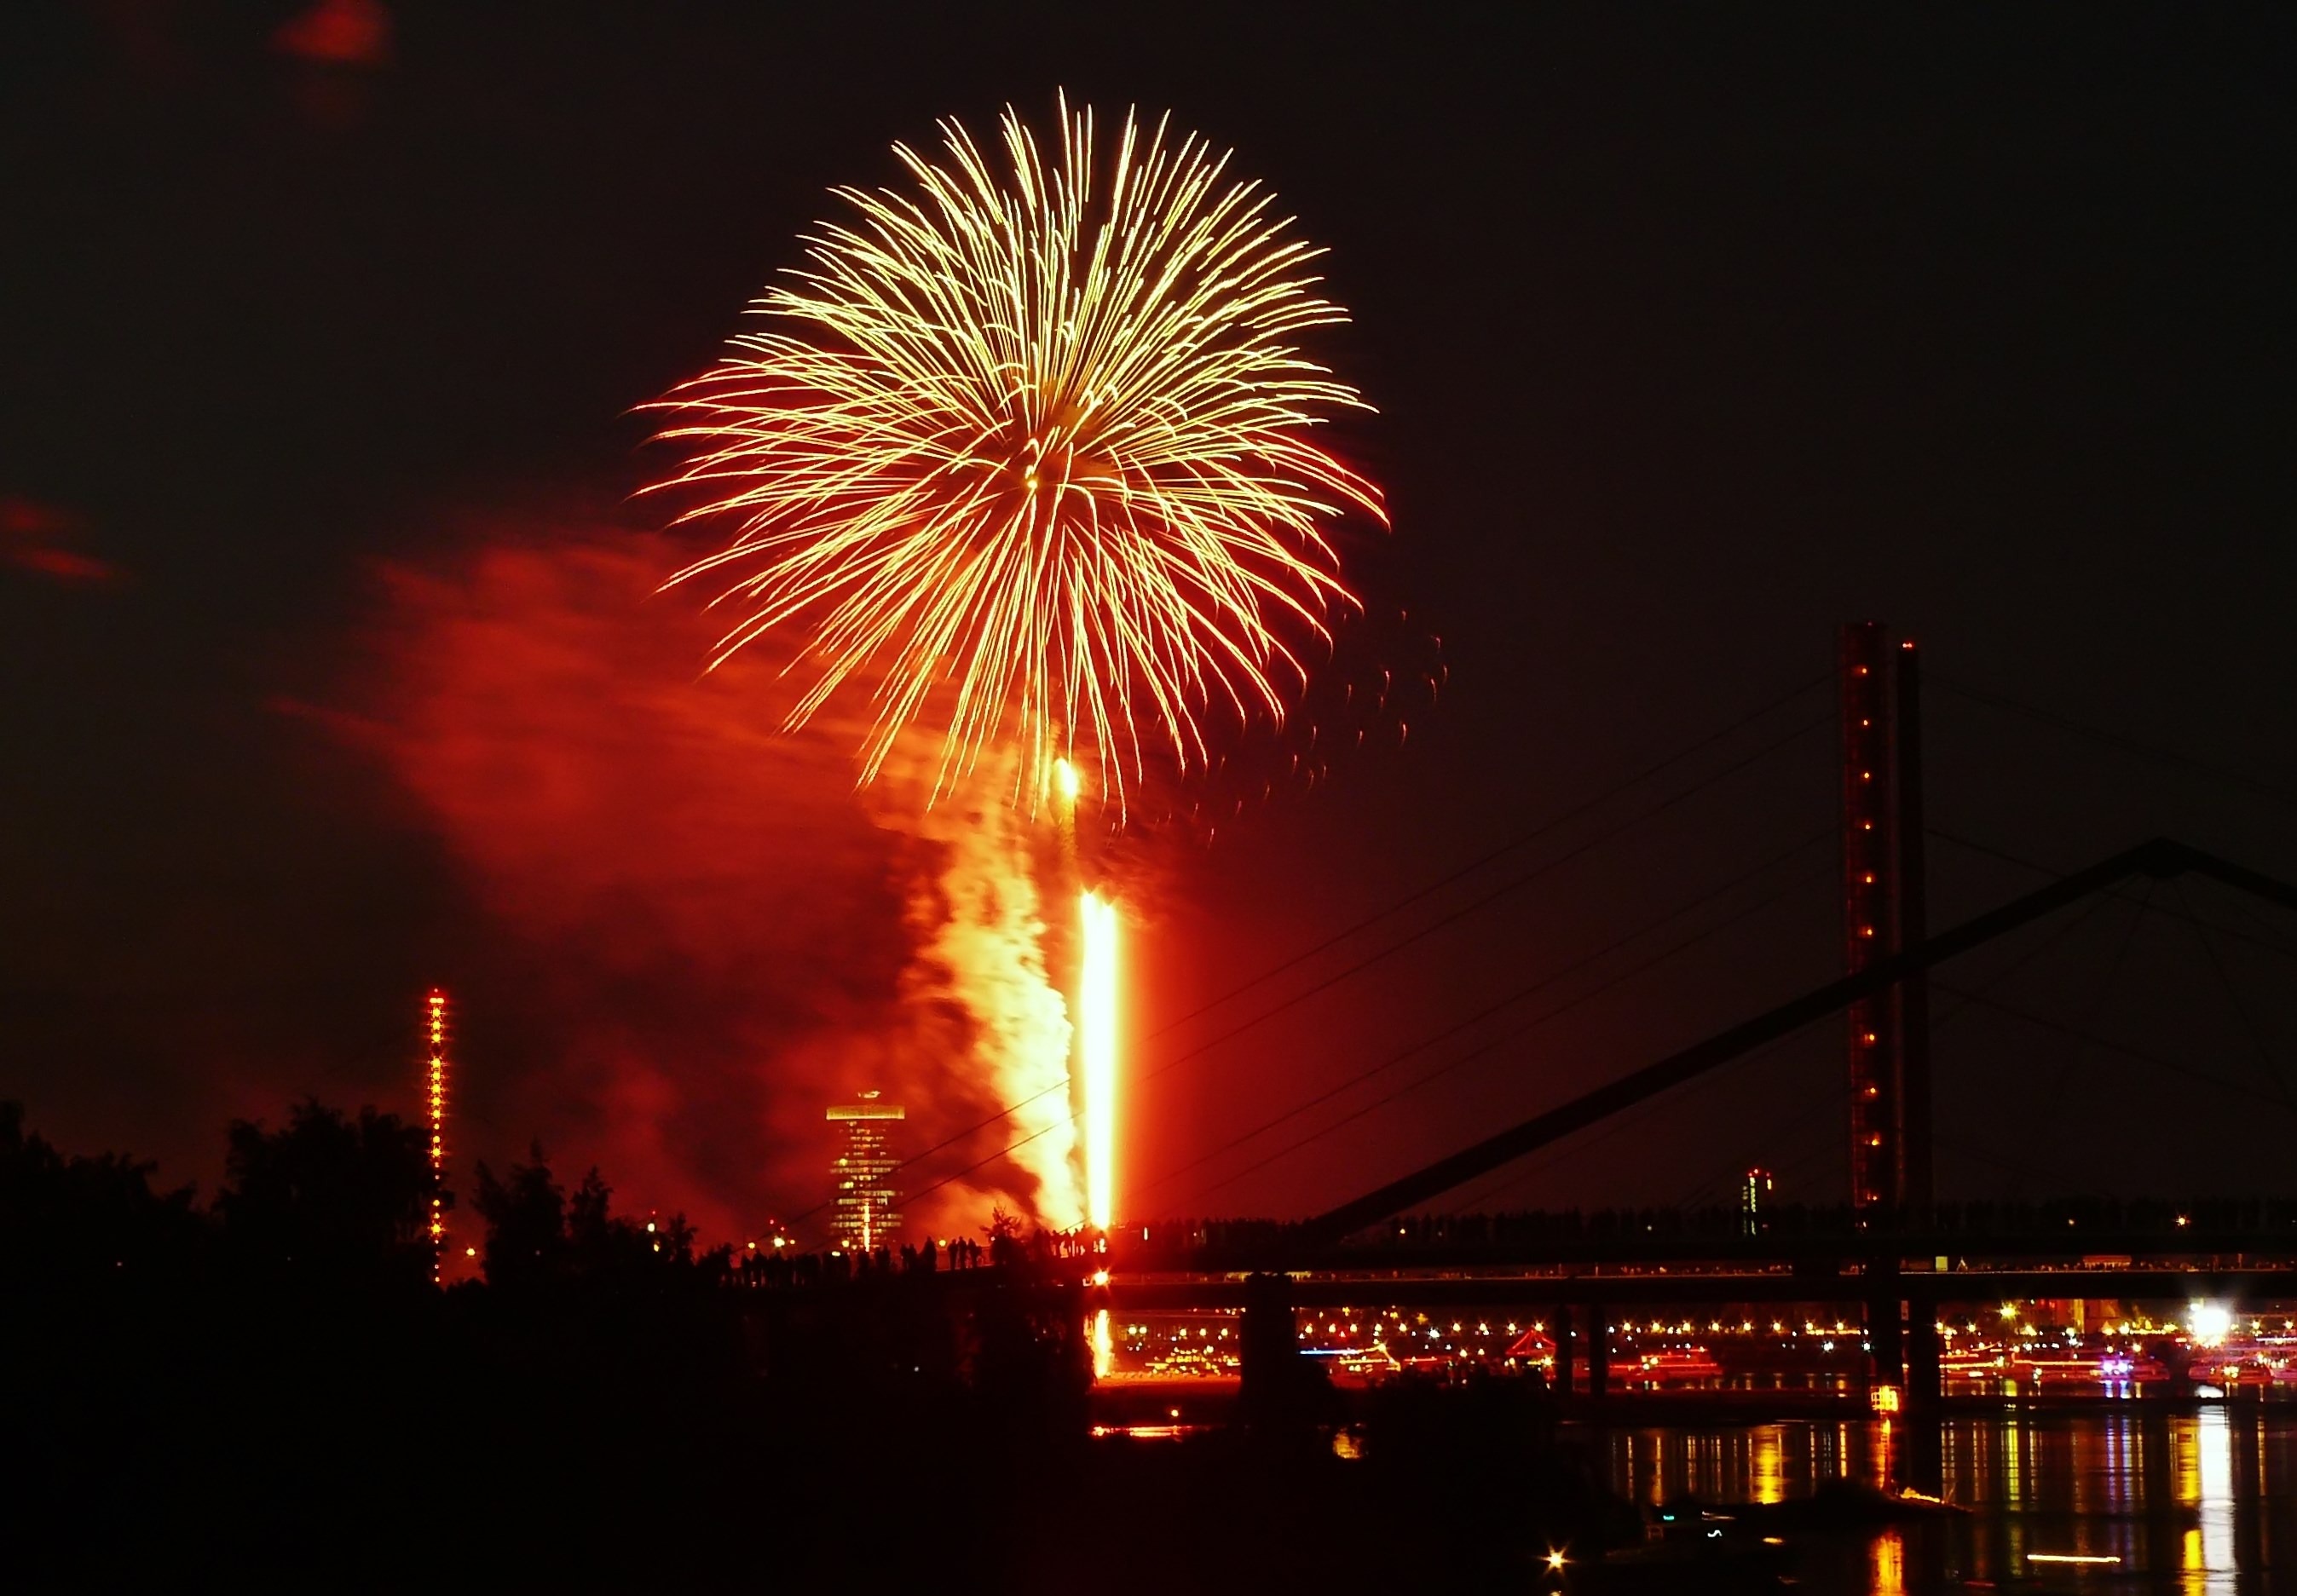
light, sky, bridge, night, recreation, celebration, human, night sky, pyrotechnics, rocket, radio, lights, fireworks, event, sylvester, dusseldorf, rheinbr cke, new year's day, shower of sparks, fireworks art, outdoor recreation, fireworks rockets